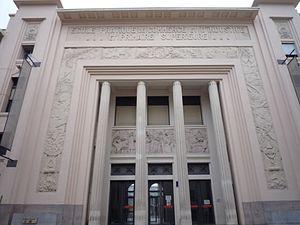
Henri Marie Louis Pierre Calvet, né à Mèze le 21 juin 1877 et mort à Marseille le 8 décembre 1948, est un peintre et sculpteur français.
Ce tableau présente la liste de tous les monuments historiques classés ou inscrits dans la ville de Nîmes, Gard, en France.
Le Lycée technologique régional Dhuoda est un édifice civil et un établissement d'enseignement secondaire de la ville de Nîmes, dans le département du Gard et la région Languedoc-Roussillon. Il est inscrit monument historique depuis 2002.